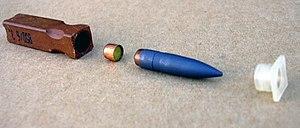
Une munition sans étui ou une munition sans douille est un type de munitions d'armes légères, qui élimine l'étui de cartouche qui maintient habituellement l'amorce, propulseur, ainsi que le projectile ensemble en une seule unité.